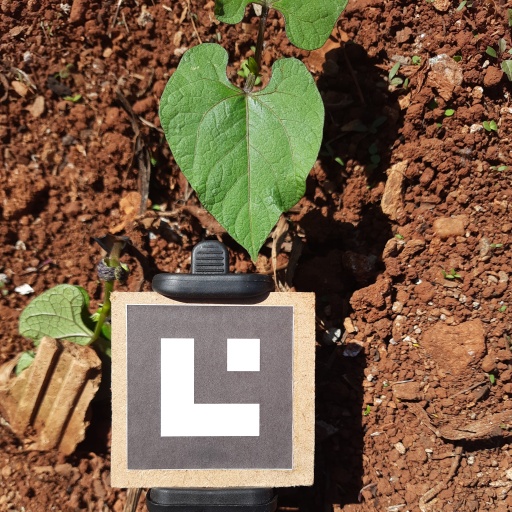
Observations: wavy surface, no eating holes, under sunlight